Poynings

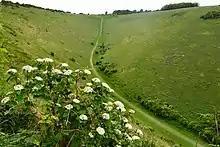
View of Devil's Dyke

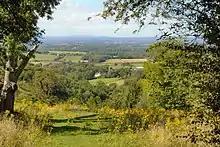
View from Devil's Dyke towards Poynings

To the south of Poynings is the scarp. On the eastern base of slope is an old hazel coppice and spring bluebells.